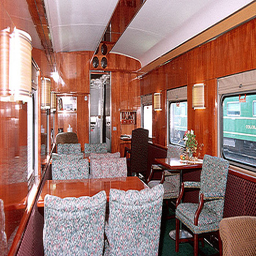
An rv features plenty of chairs and tables.
A train car with wooden walls and furniture inside of it.
A railway lounge car with tables and chairs and wood paneling.
A typical Western living room that contains furnishings.

The interior of view of an elegant dining car on a train.